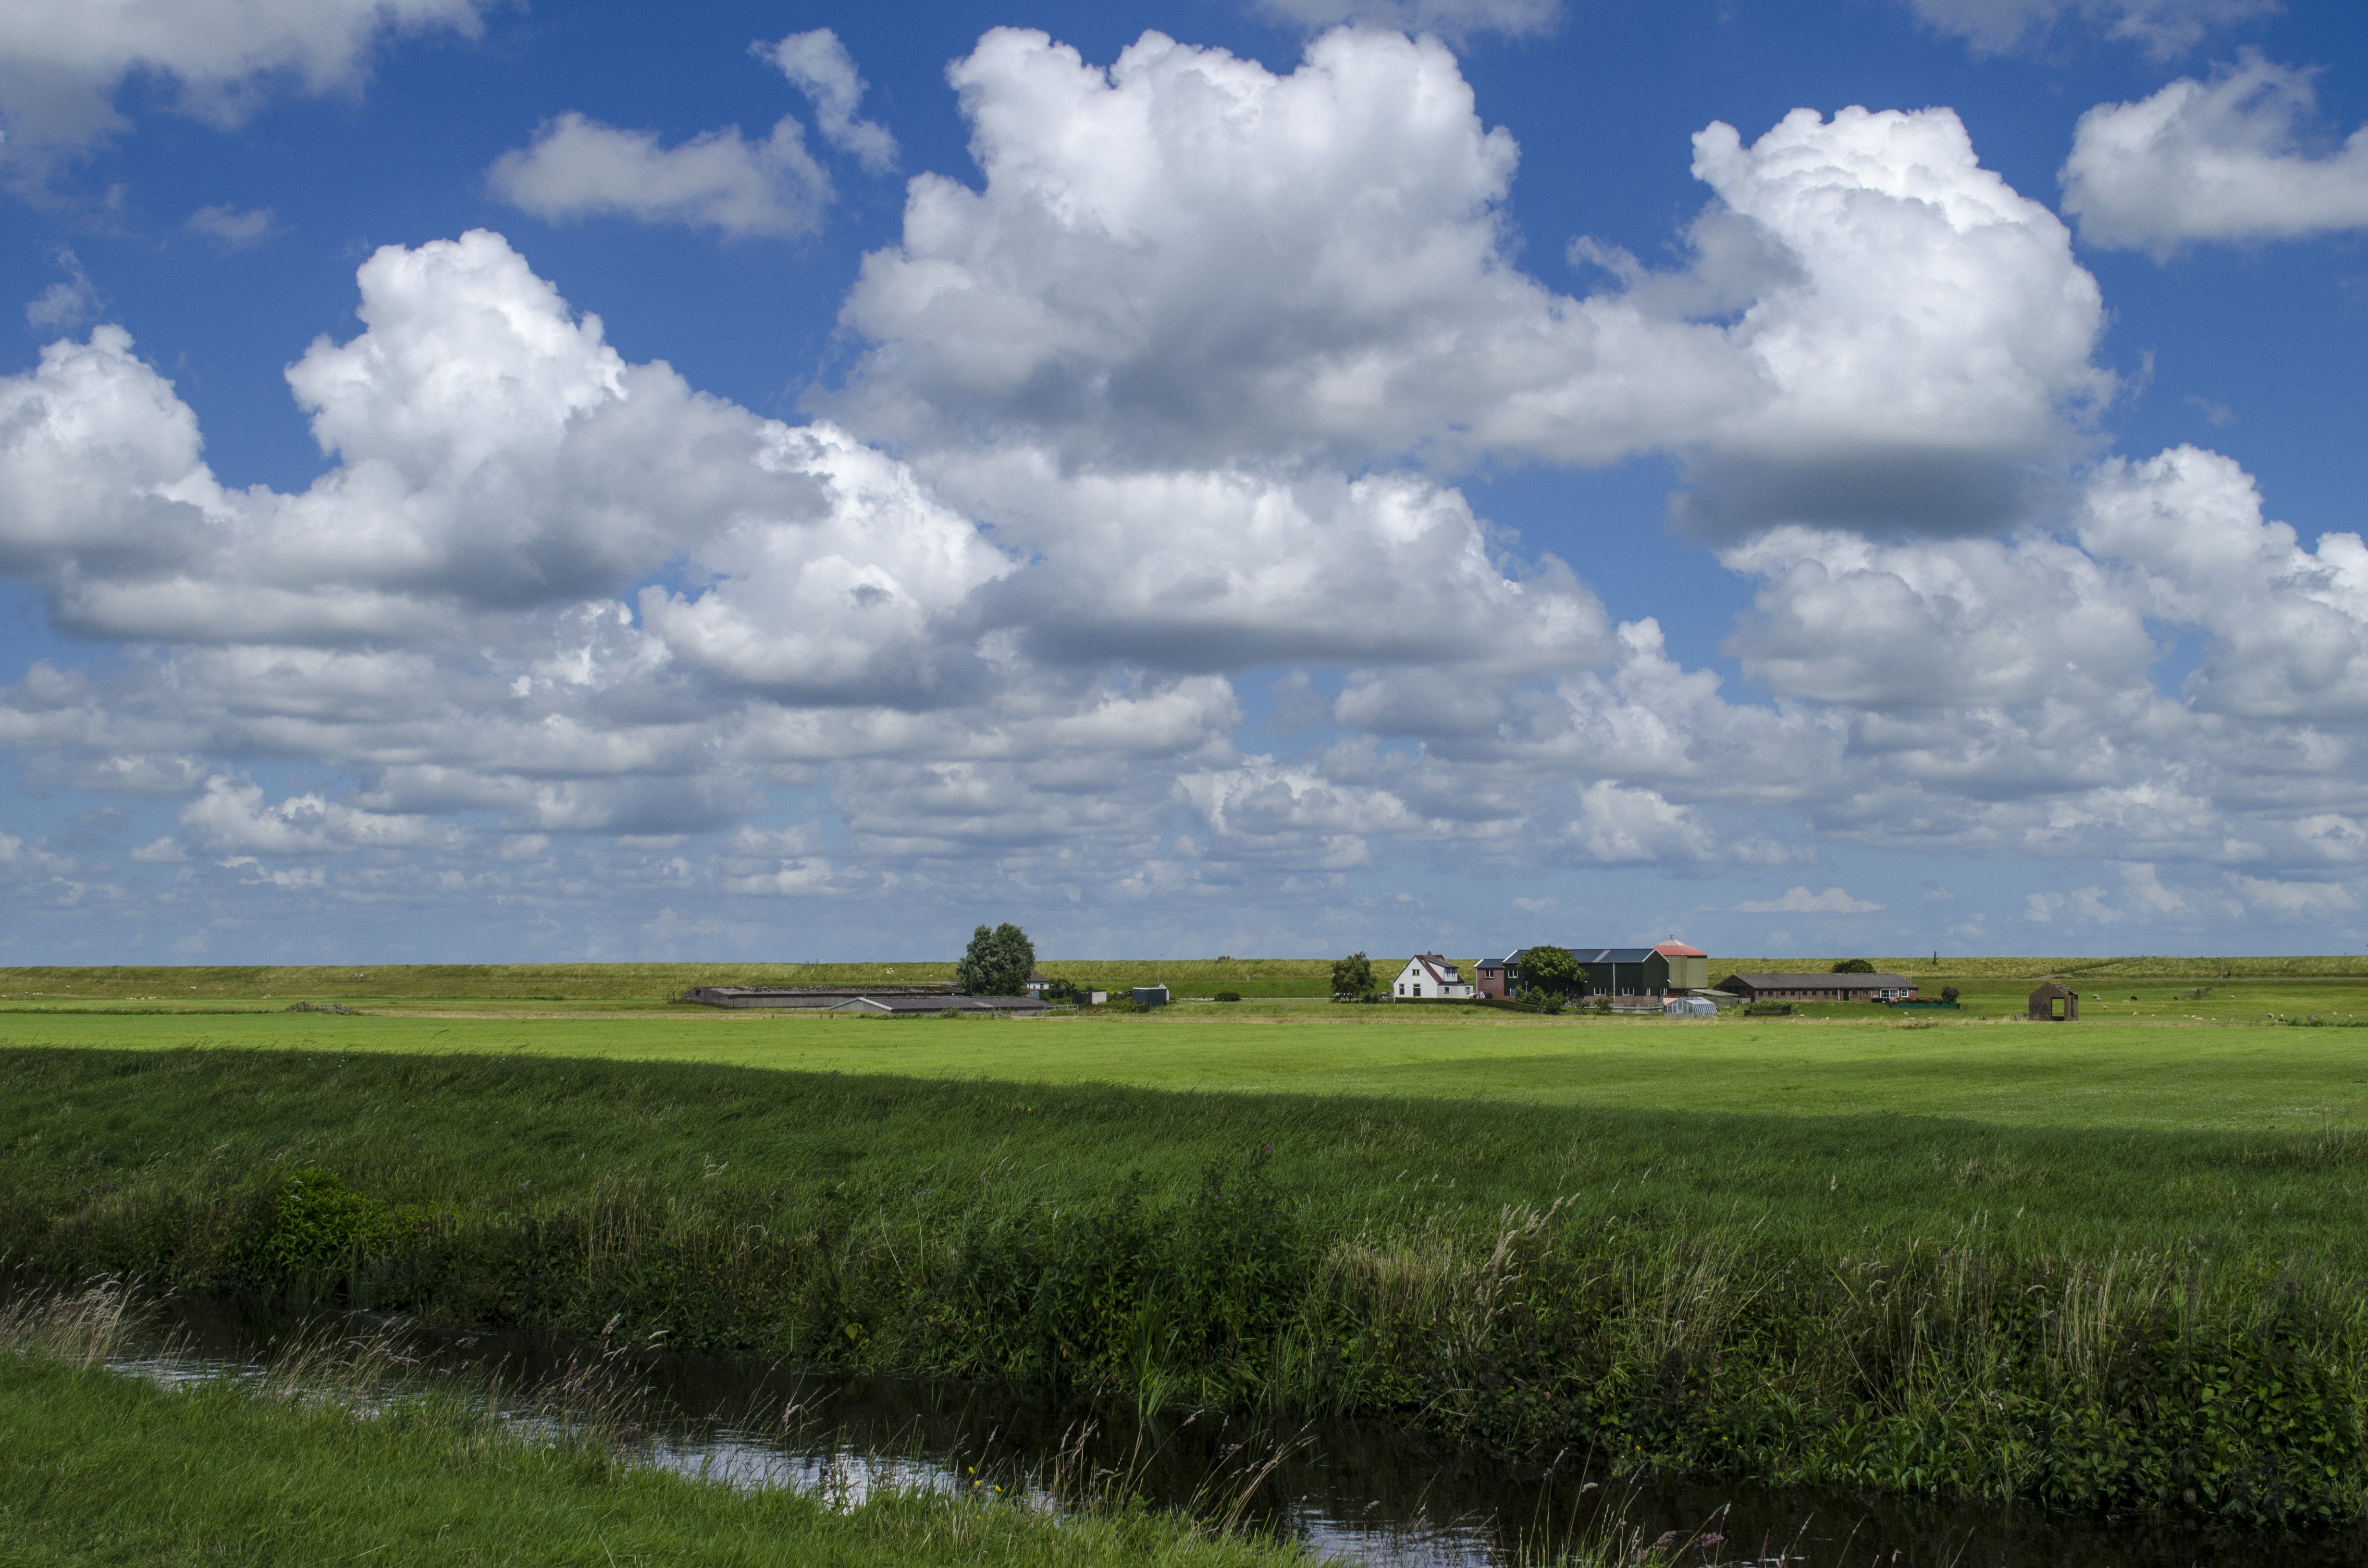
landscape, nature, grass, horizon, marsh, cloud, sky, field, meadow, prairie, hill, pasture, agriculture, savanna, plain, grassland, wetland, plateau, habitat, ecosystem, steppe, rural area, paddy field, meteorological phenomenon, natural environment, geographical feature, grass family, west friesland, omringdijk, nderland